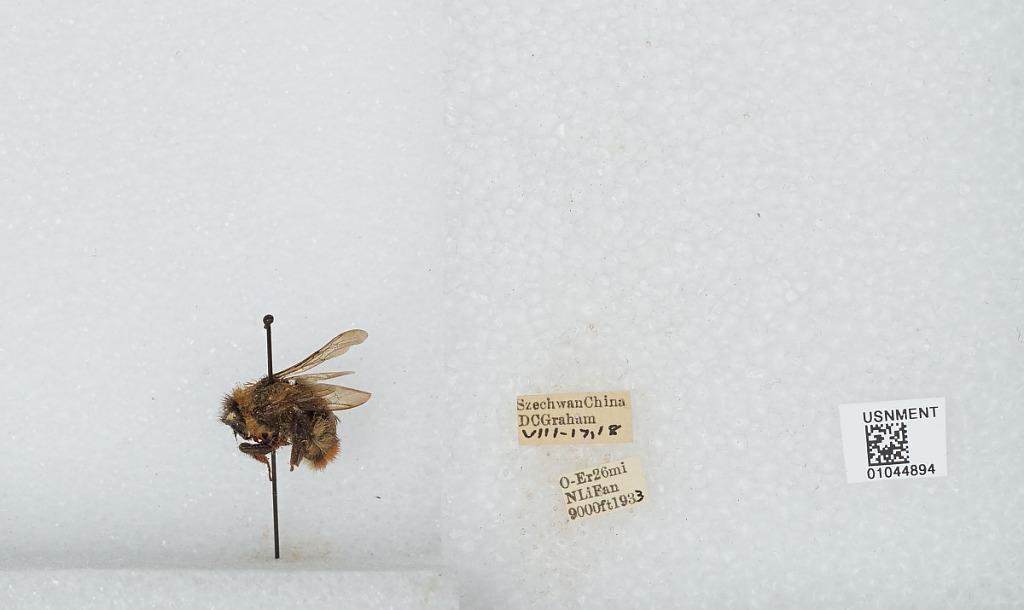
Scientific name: Bombus sp.
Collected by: D. Graham
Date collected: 1933-8-17
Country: China
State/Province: Sichuan
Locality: O-Er 26 mi N Li Fan